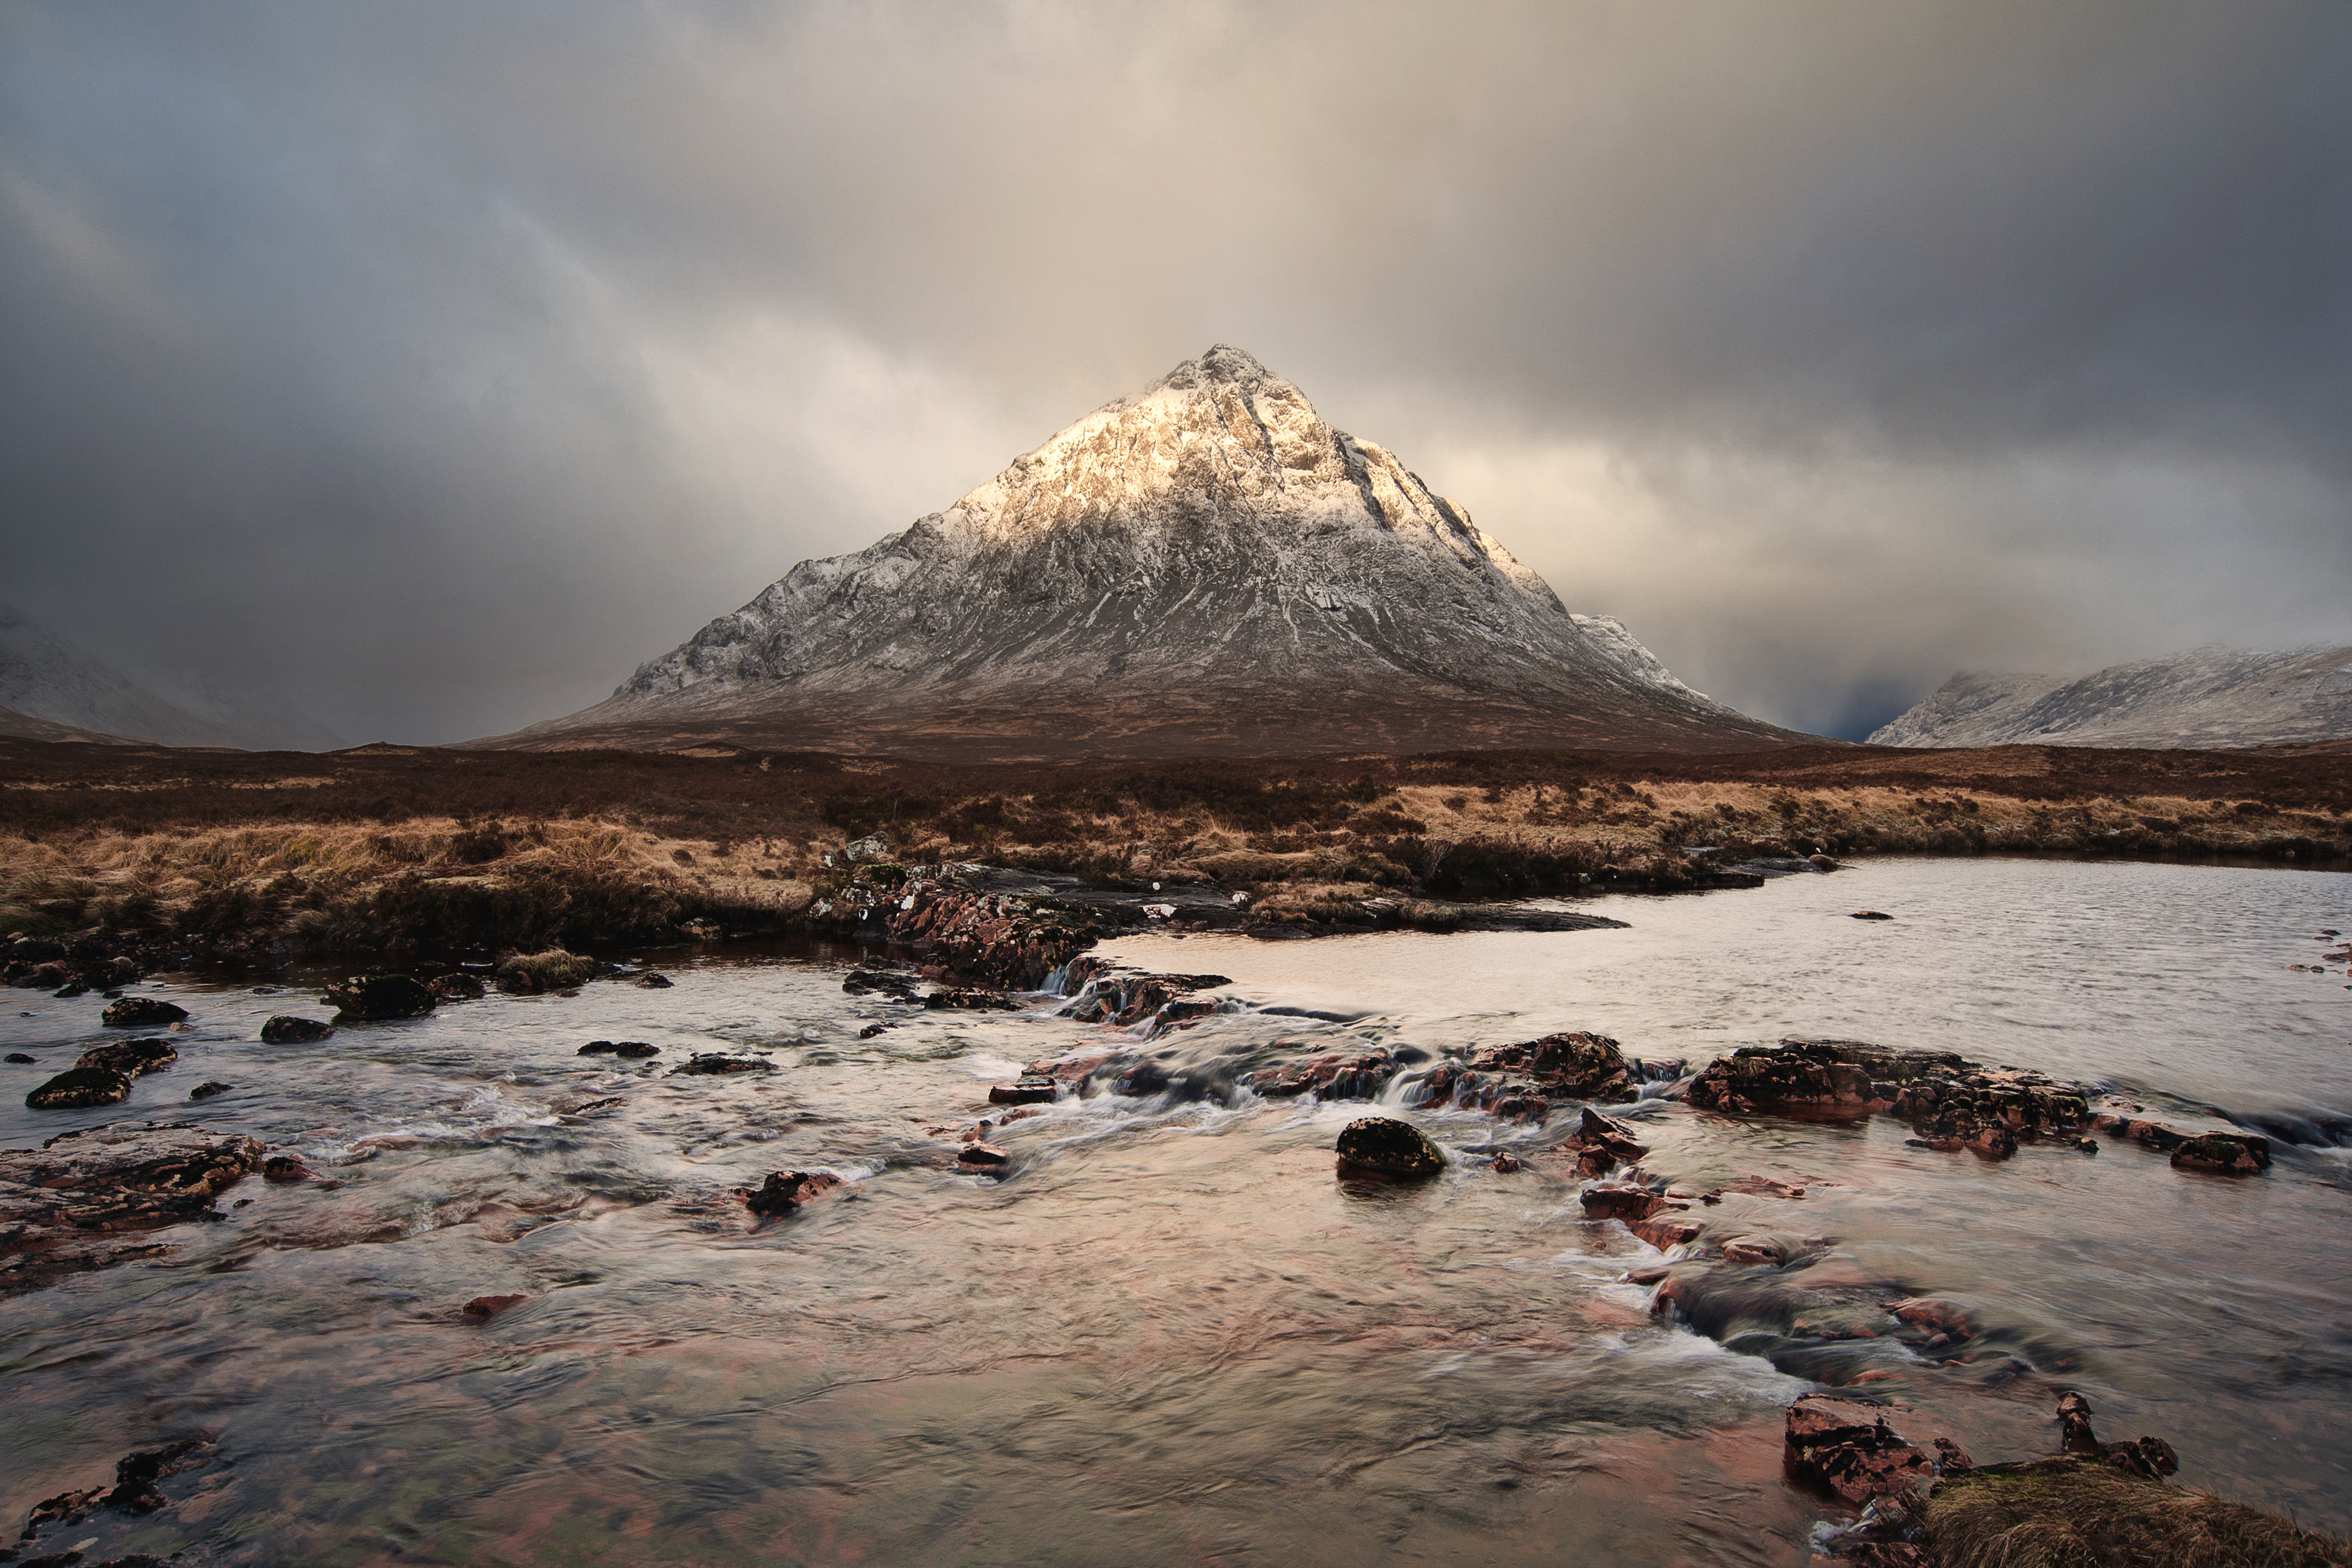
landscape, sea, coast, water, nature, rock, wilderness, mountain, snow, winter, cloud, morning, wave, lake, river, reflection, weather, loch, landform, geographical feature, atmospheric phenomenon, mountainous landforms